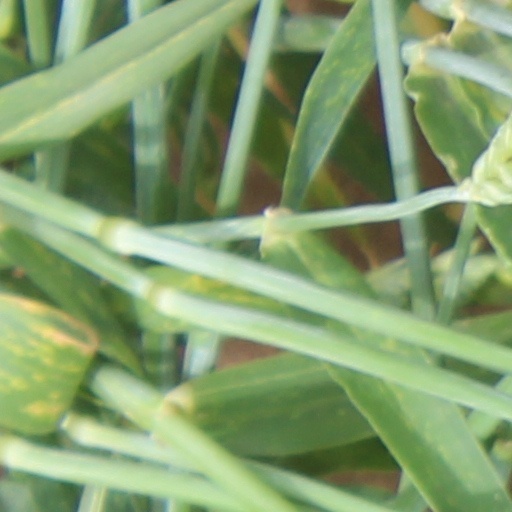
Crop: wheat